Fes Jdid

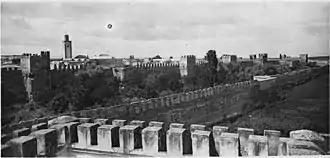
Marinid walls on the northern side of Fes el-Jdid (photographed in 1916)

Fes el-Jdid was founded in 1276 by the Marinid sultan Abu Yusuf Ya'qub. It was to serve as the new royal citadel and center of government for Morocco under Marinid rule, including a Royal Palace (Dar al-Makhzen), military barracks, and residential neighbourhoods. Before then, the main center of power and government in Fes had been the Kasbah Bou Jeloud on the western edge of the old city (at the location of the still extant Bou Jeloud Mosque, near Bab Bou Jeloud gate).